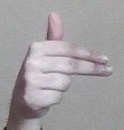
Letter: ghain